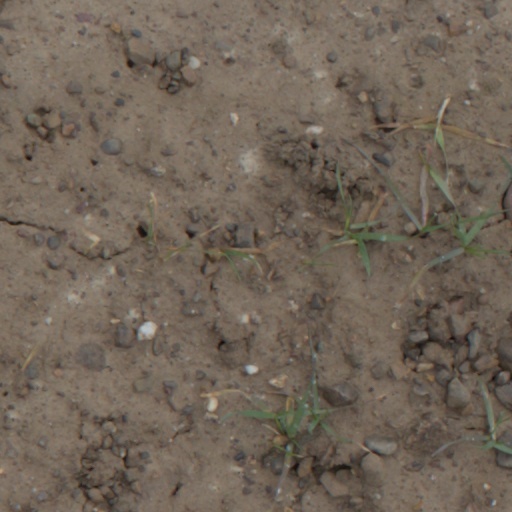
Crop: wheat